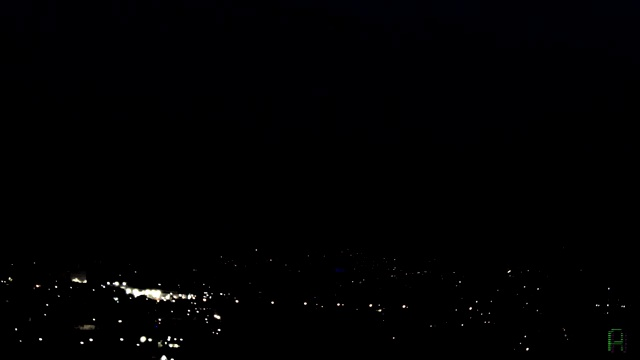
Fire: no
Smoke: no